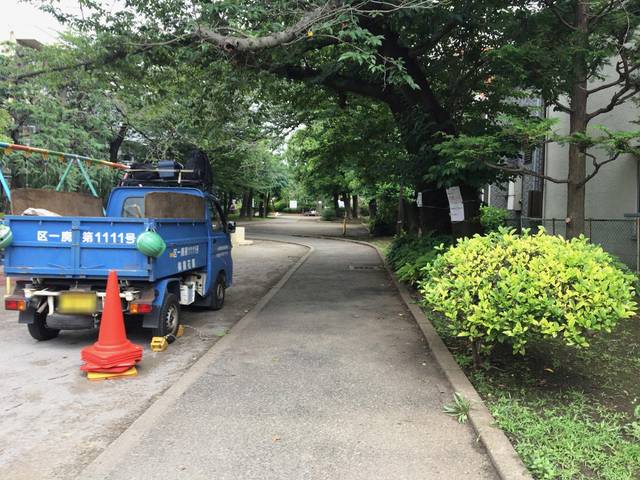
Region: Japan
Coordinates: 35.567, 139.741